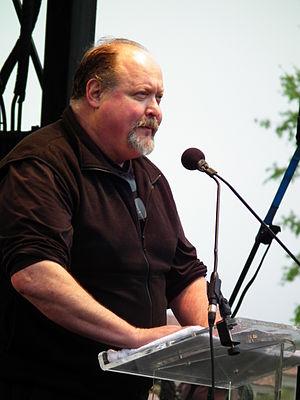
"Nathan ""Nate"" Phelps est un auteur canado-américain, militant des droits LGBT, et conférencier sur les thèmes de la religion et de la maltraitance des enfants. Il est le sixième-né des 13 enfants de Fred Phelps, dont il - avec trois de ses frères et sœurs - avait été séparé depuis son 18ᵉ anniversaire en 1976 jusqu'à la mort de son père en 2014. Phelps a définitivement quitté l'église baptiste de Westboro en 1980.